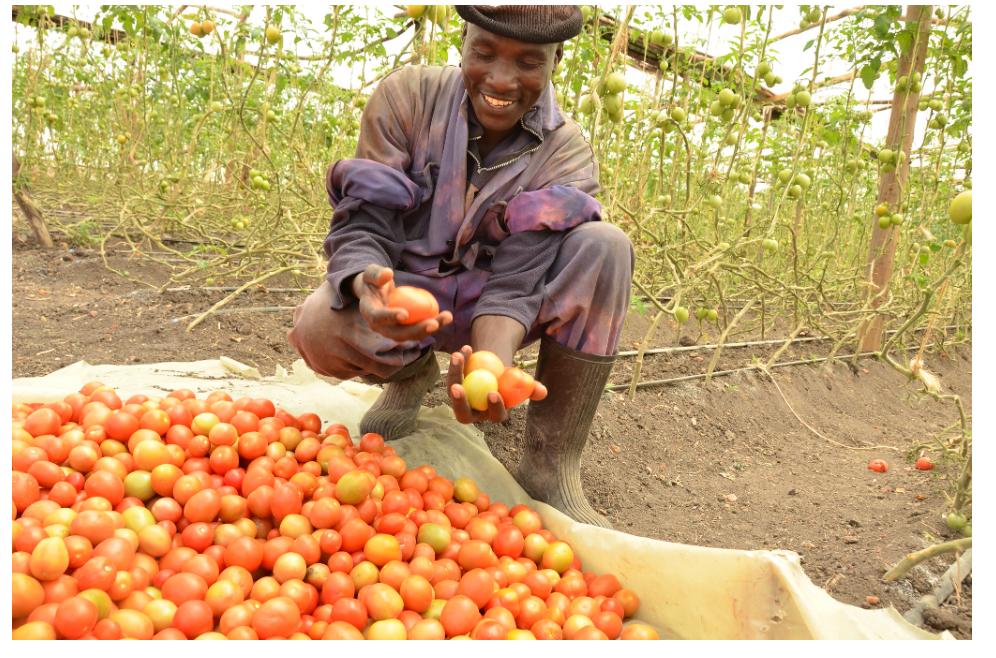
Ni mkulima akitabasamu na kujivunia mavuno yake ya nyanya. Ameinama katikati ya shamba akiwa amevalia nguo za kazi na mikononi mwake kuna nyanya mbili. Mbele yake kuna rundo kubwa la nyanya zilizoiva.